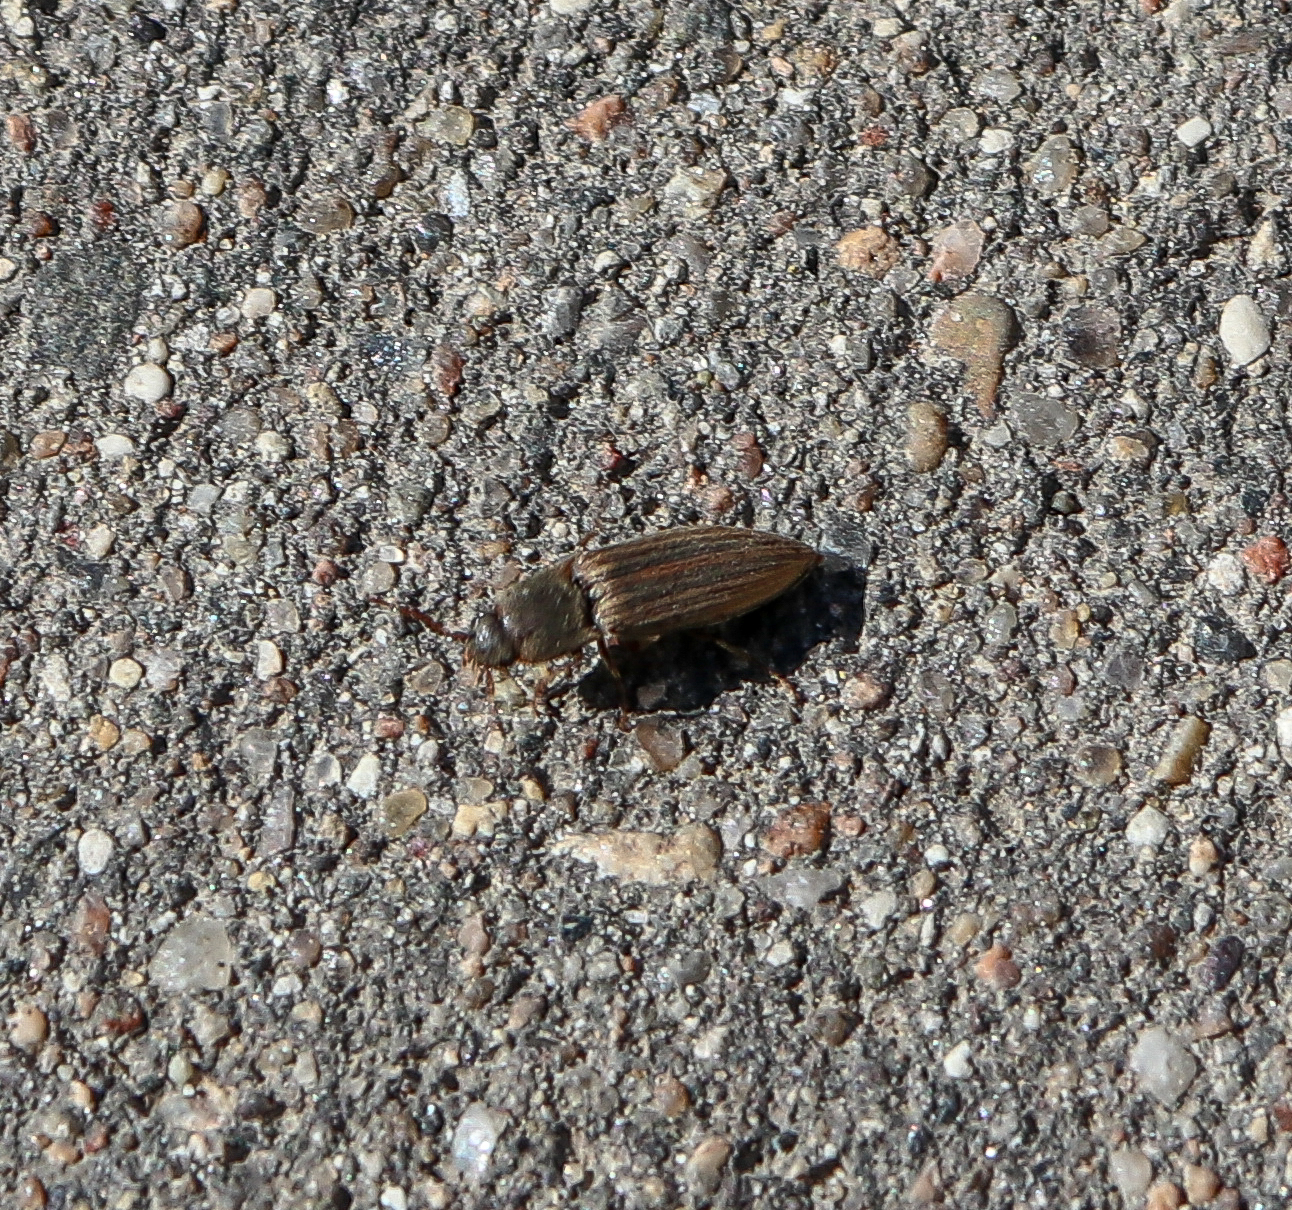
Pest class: clickbeetles_wireworms